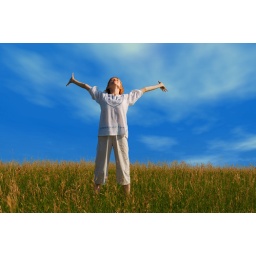
beauty girl under clouds